Vallejo, California

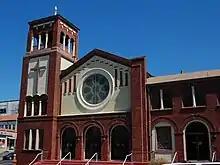
First United Methodist Church

According to United States Census Bureau, the city has a total area of . Land area is , and (38.09%) is water. The Napa River flows until it changes into the Mare Island Strait in Vallejo which then flows into San Pablo Bay, in the northeastern part of San Francisco Bay.